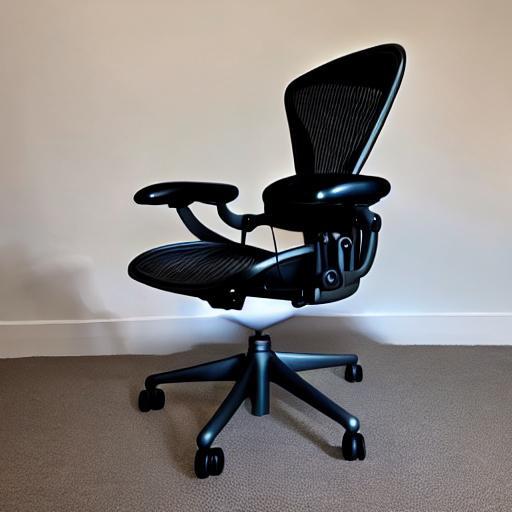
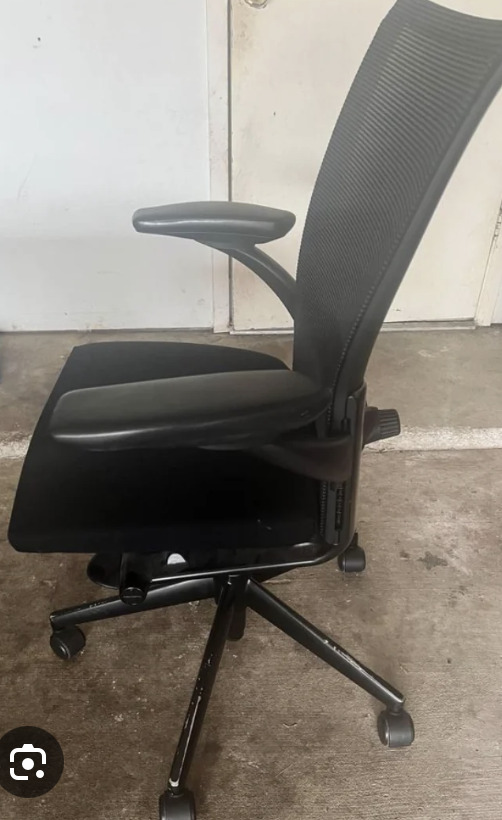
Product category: items_chair
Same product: no